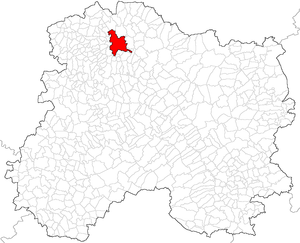
Carte des communes de la Marne avec Reims en rouge.